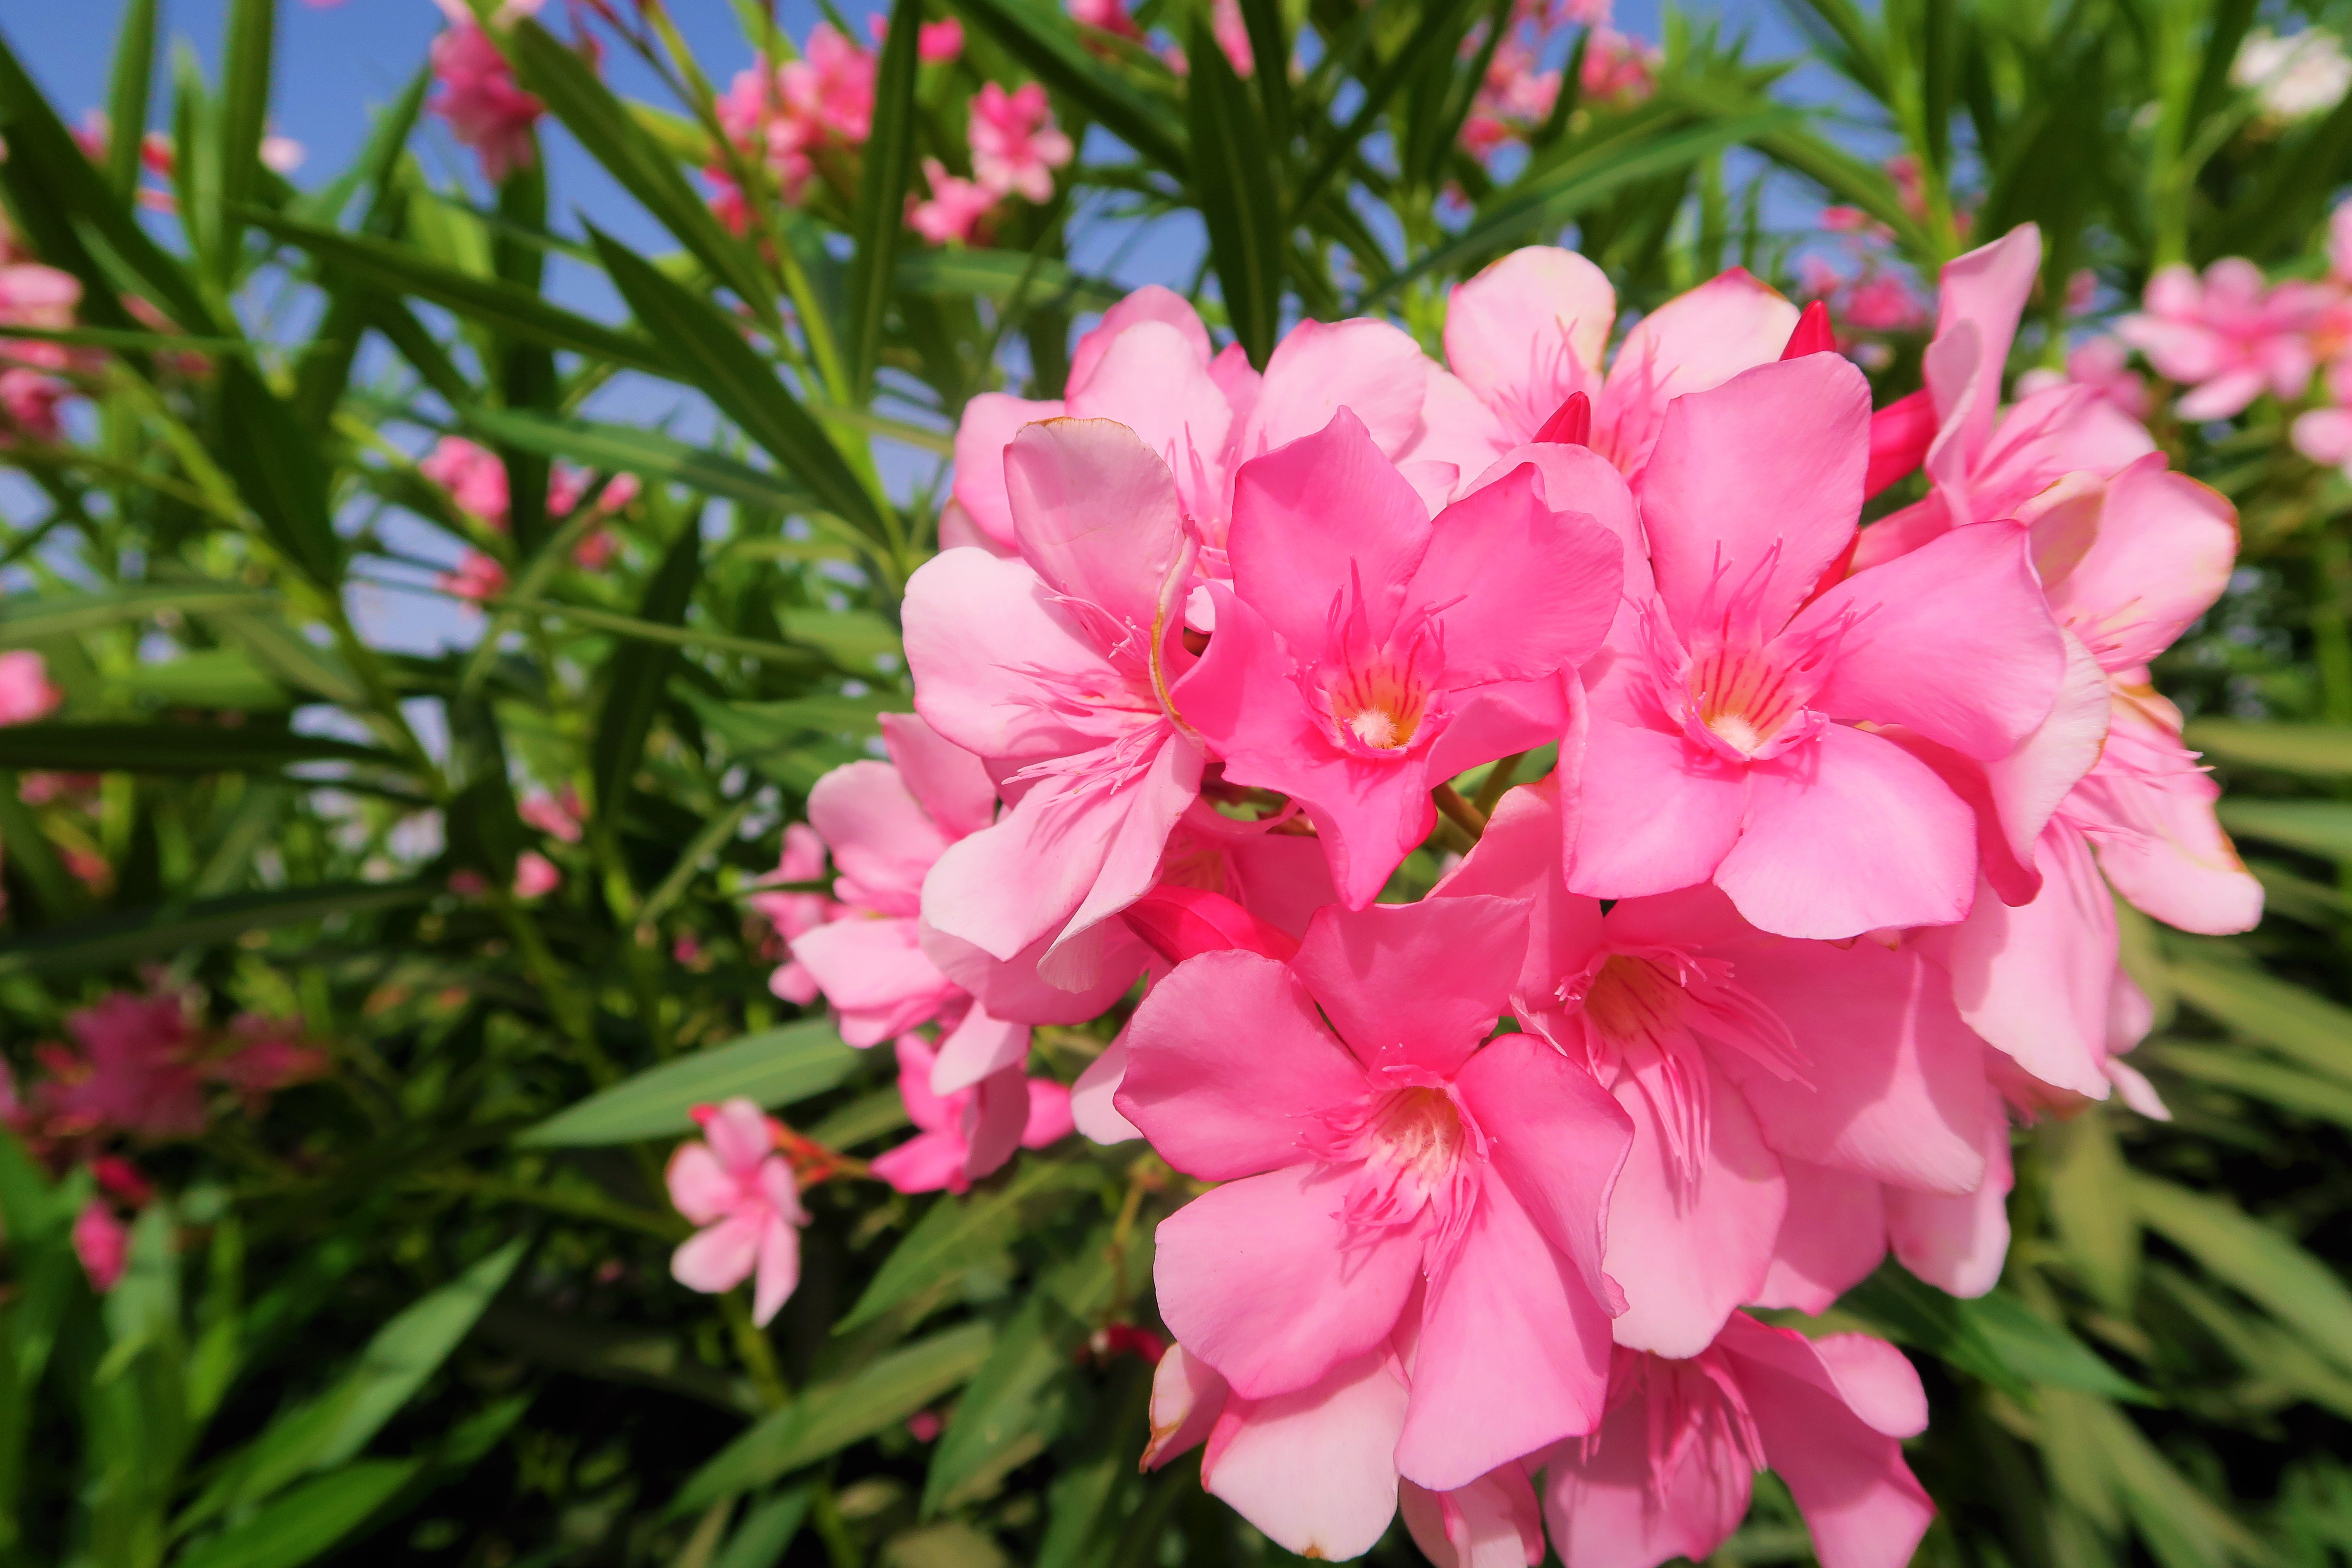
flowers, spring, nature, lily, oleander, colorful, beautiful, green, tree, plant, branches, flower, flowering plant, petal, pink, pink family, dianthus, annual plant, wildflower, perennial plant